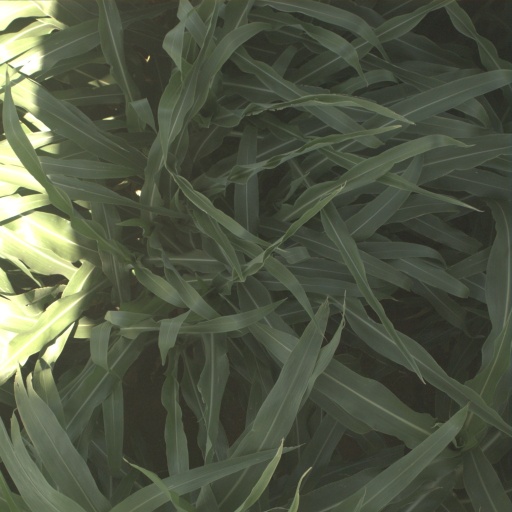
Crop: sorghum